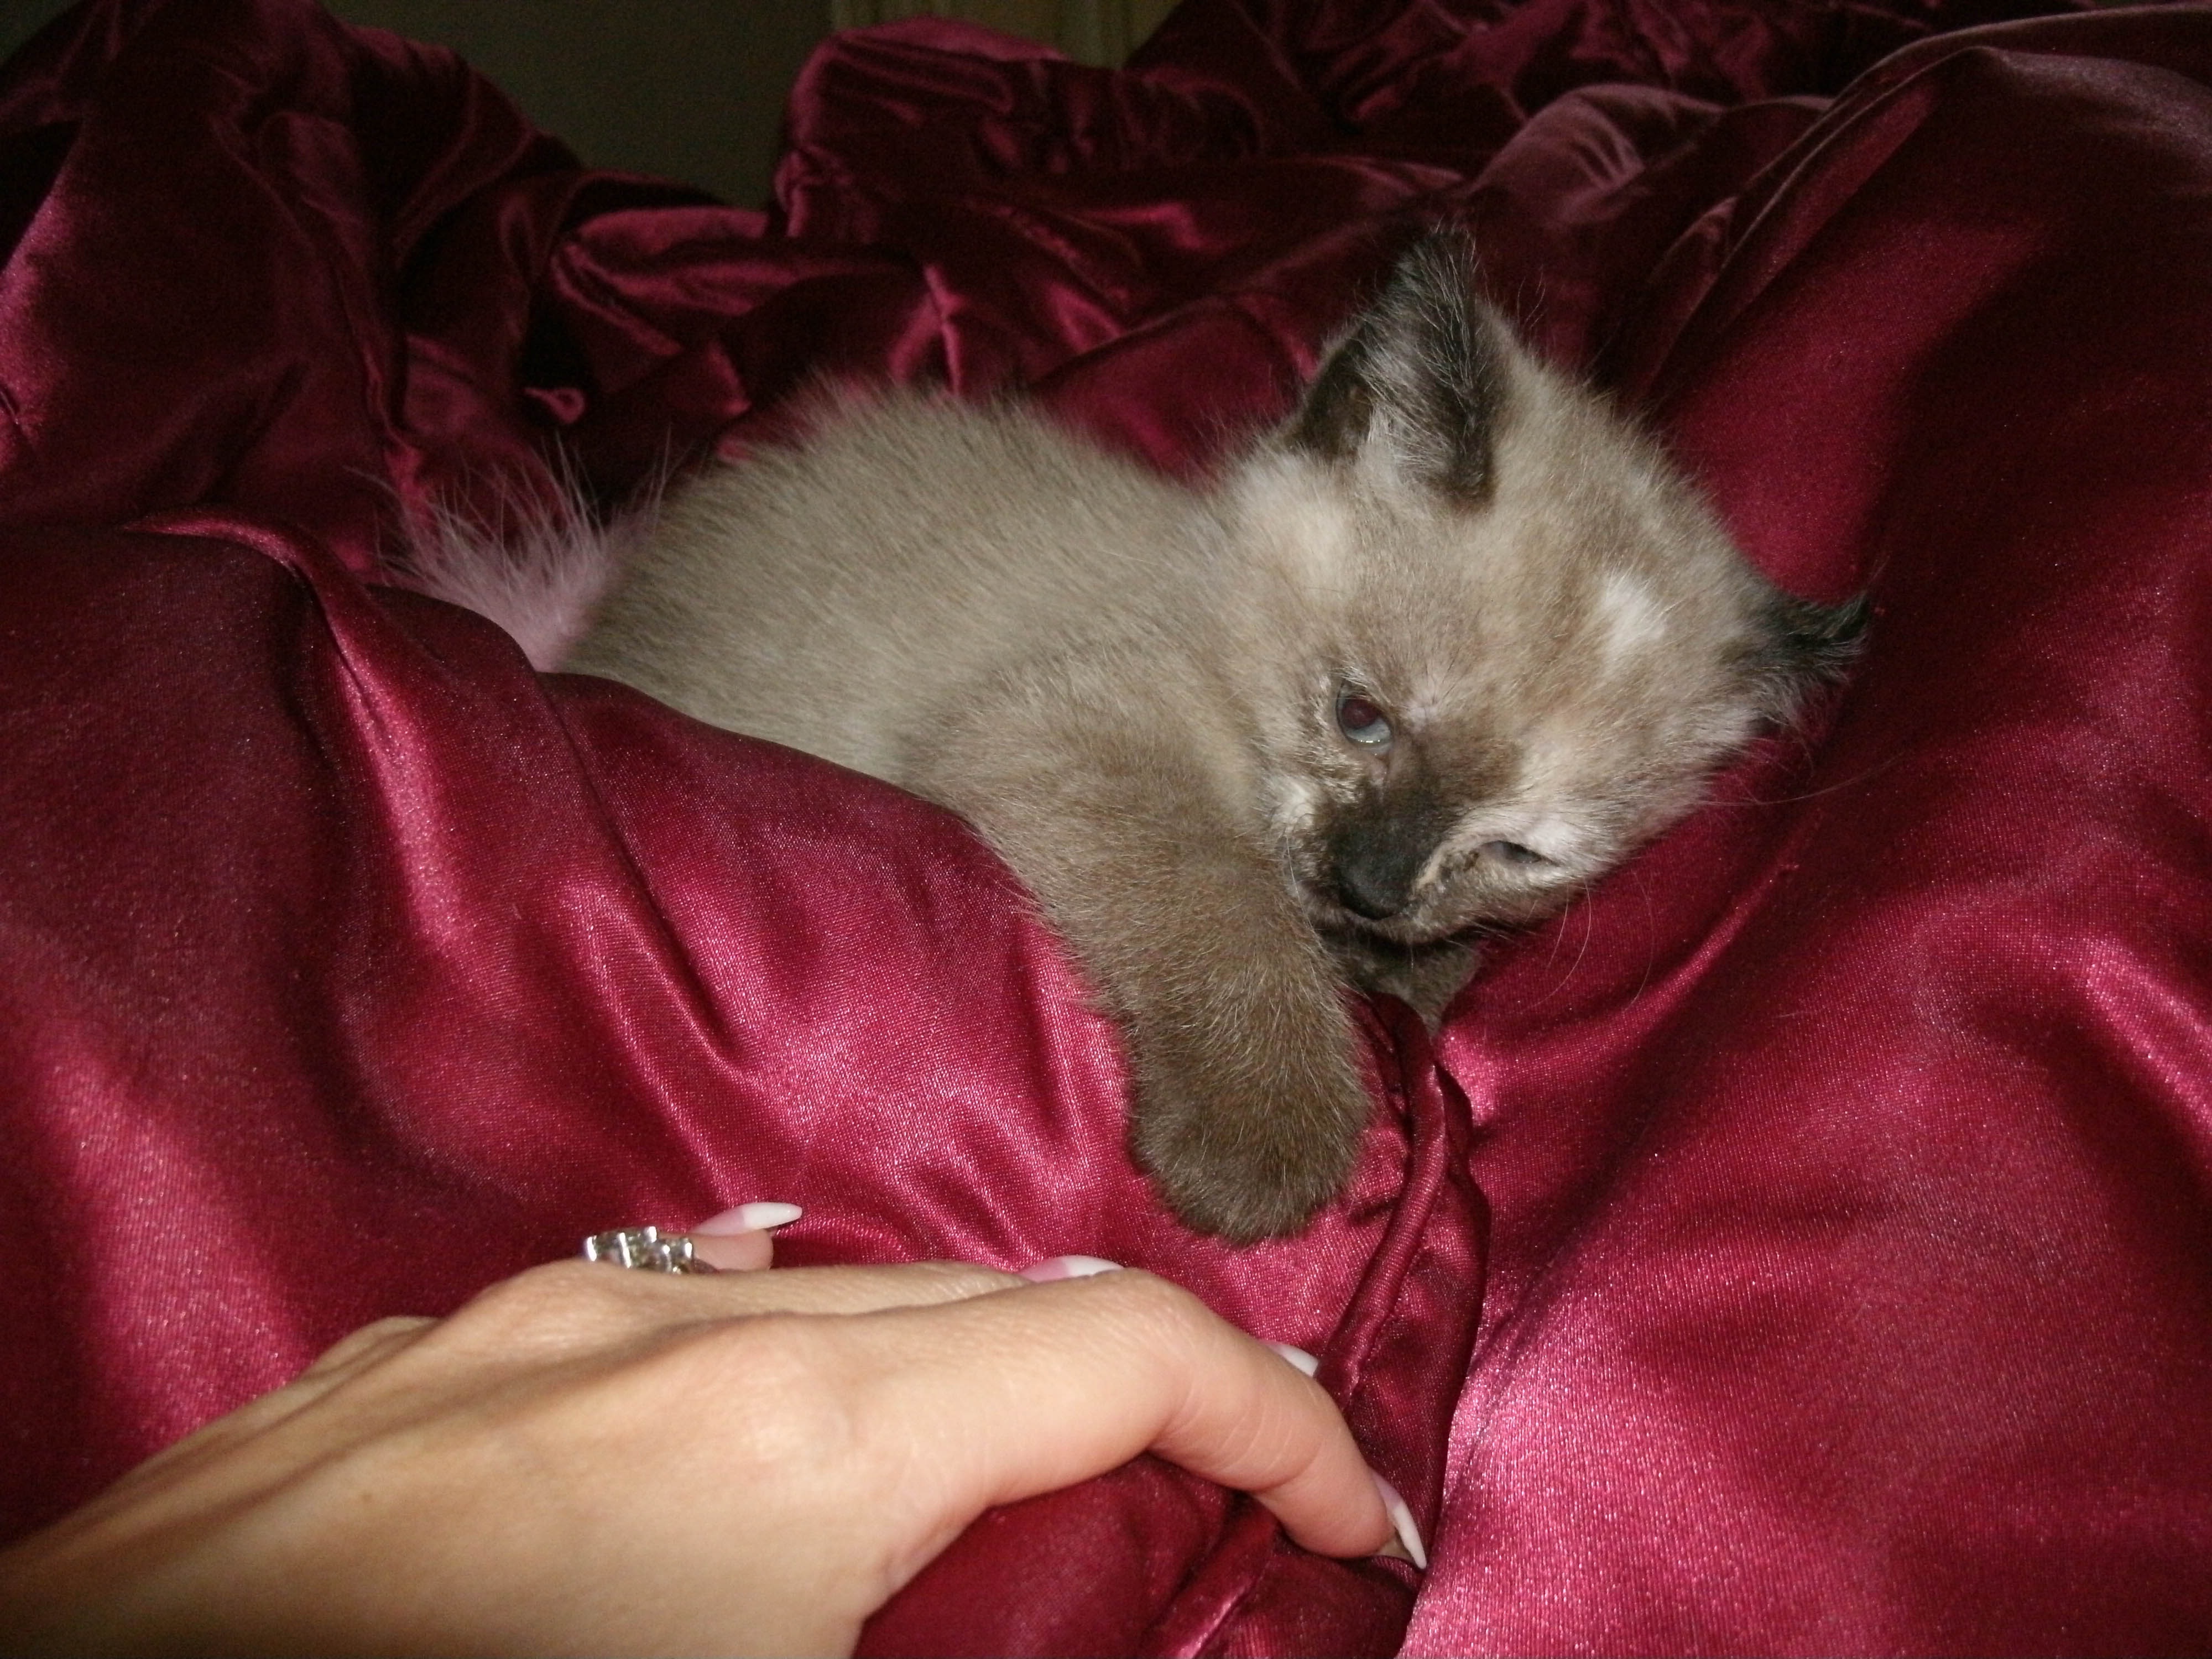
white, sweet, animal, cute, love, pet, fur, kitten, cat, small, feline, mammal, playing, baby, playful, whiskers, affection, little, vertebrate, domestic, adorable, breed, siamese, pedigree, small to medium sized cats, cat like mammal